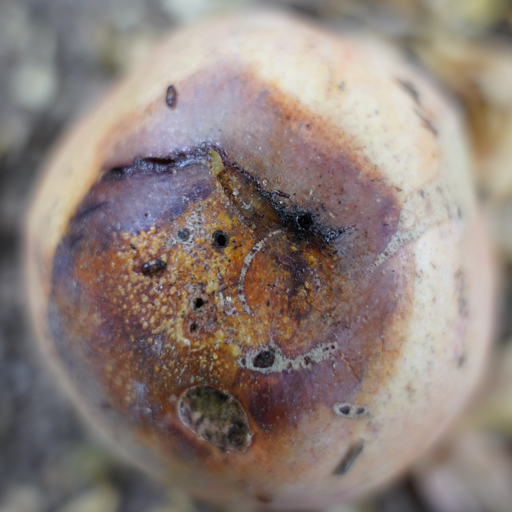
Label: Ectomyelois ceratoniae